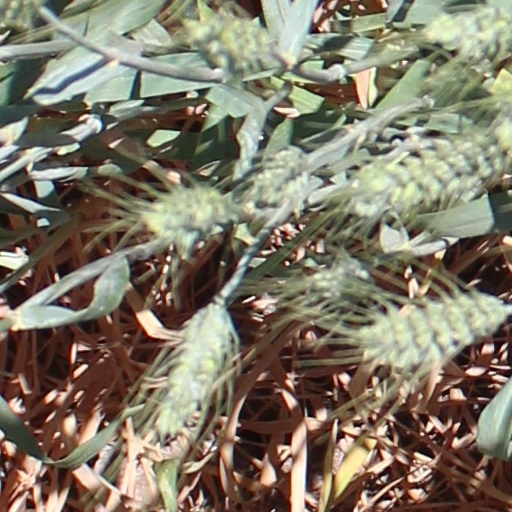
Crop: wheat